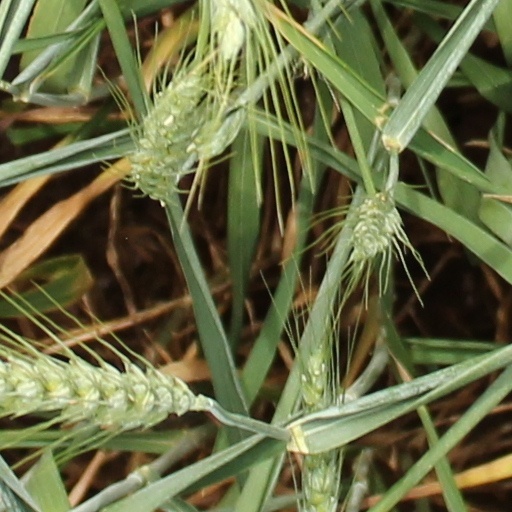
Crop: wheat